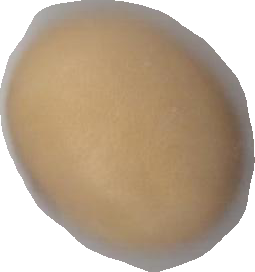
Variety: Anjasmoro